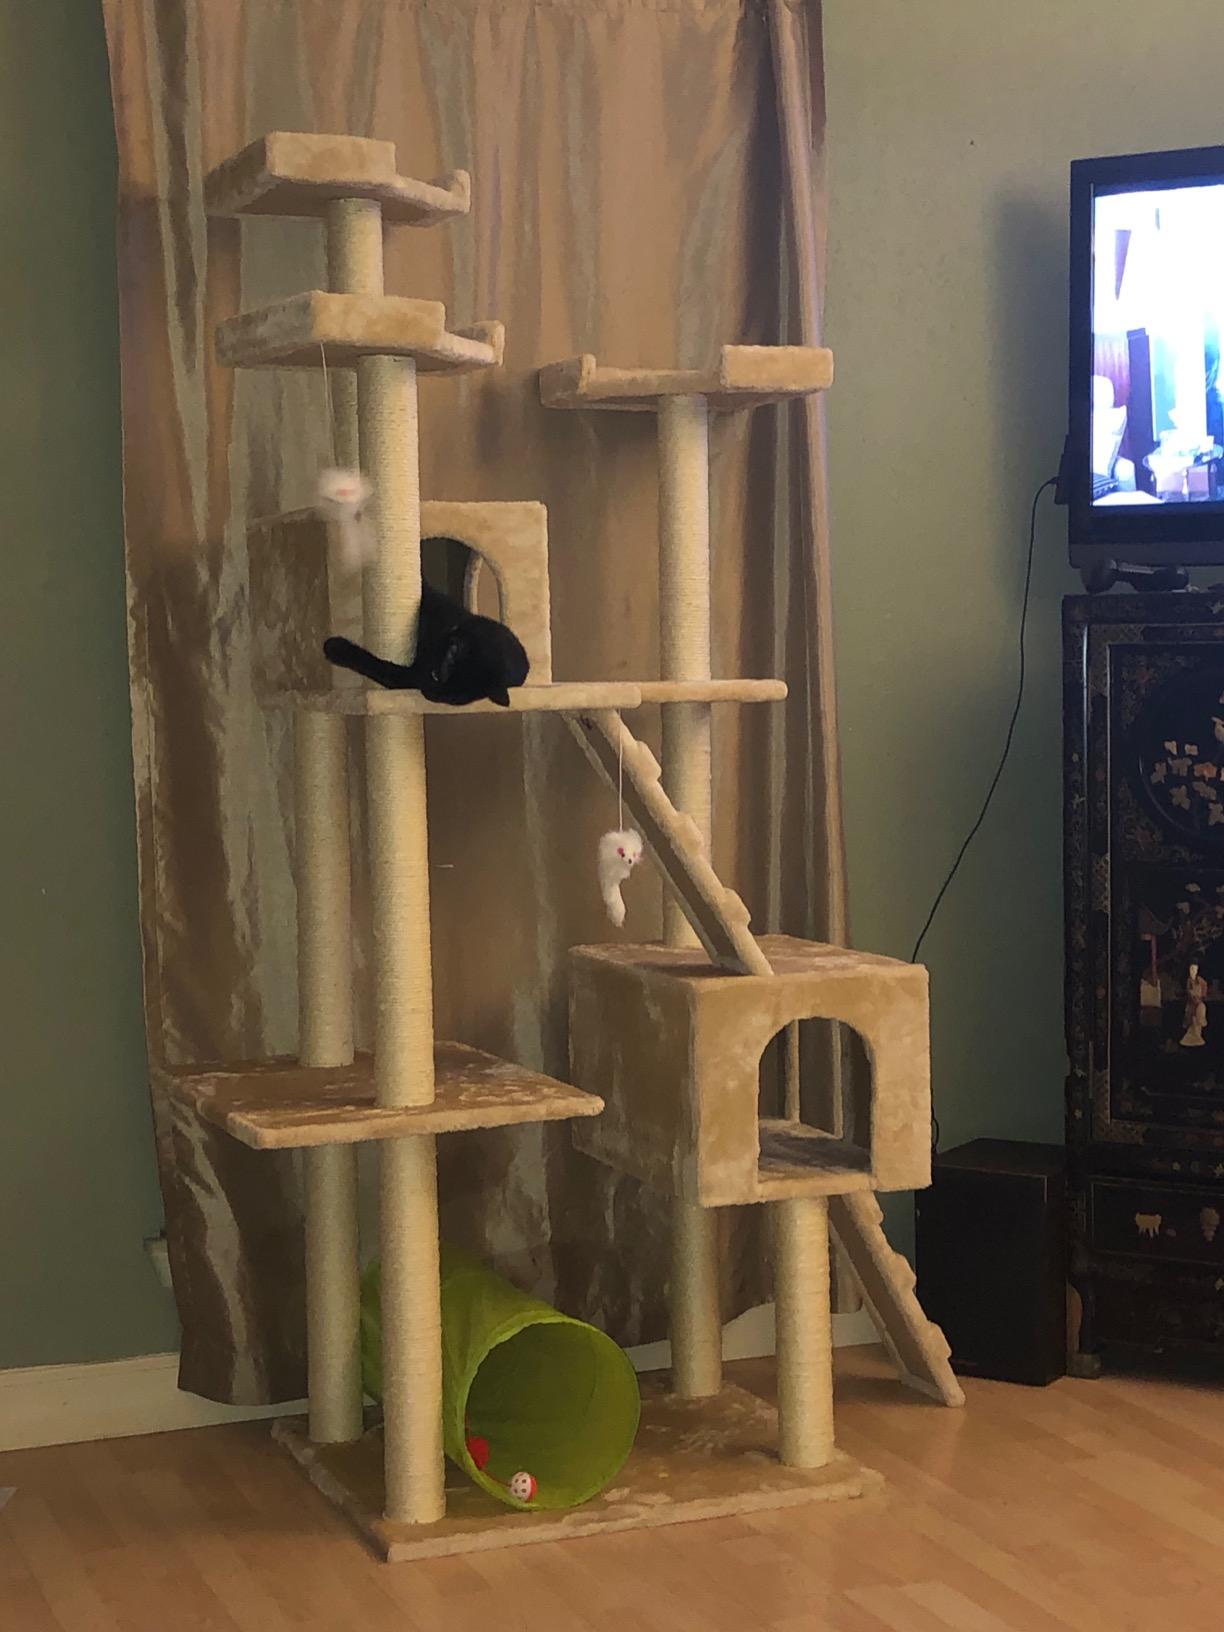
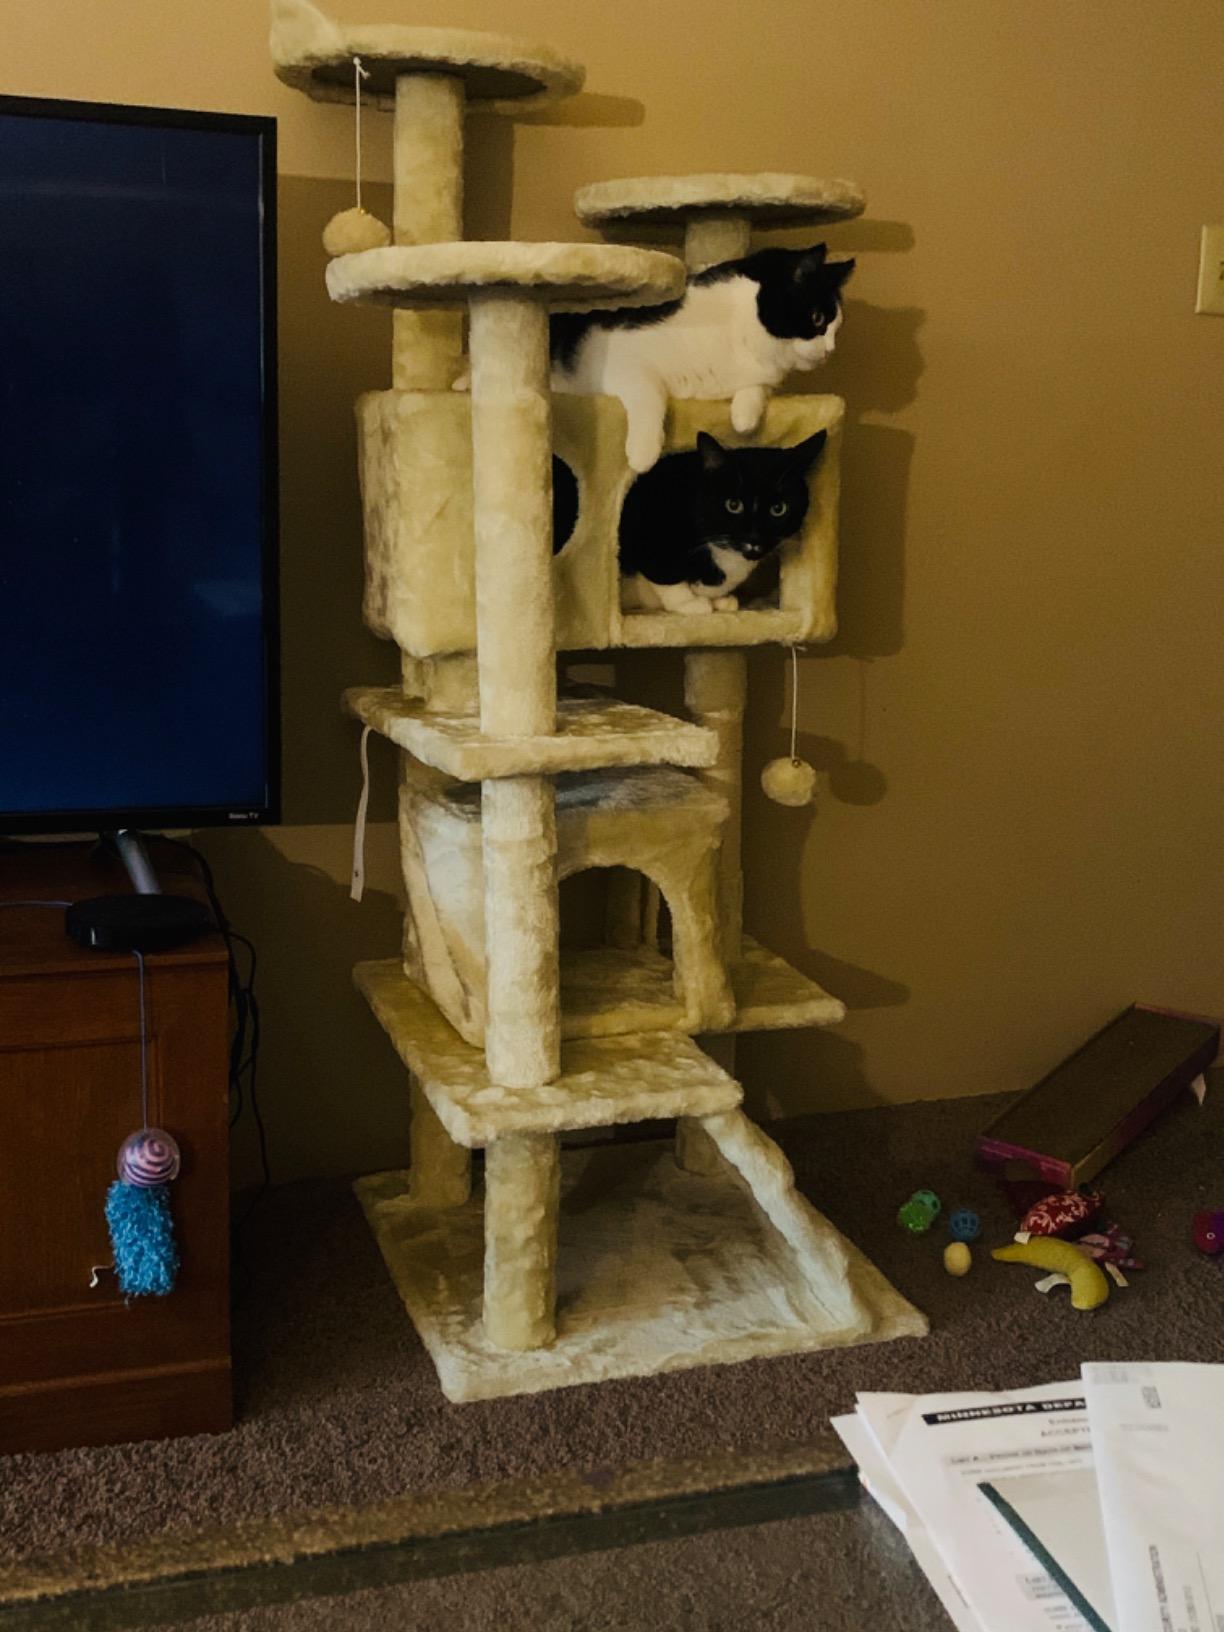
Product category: items_cat tree
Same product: no